Endothiodon

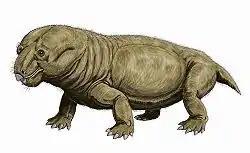
Restoration of "E. bathystoma"

The palate shows two distinct regions that are covered in minute foramina. These areas probably had a horny covering in life. The broad groove running along the tooth row on the dentary was probably also covered by a horny layer. It is possible that these regions allowed for occlusion where the upper teeth met the groove lateral to the lower teeth and the lower teeth met one of the regions of the palatine. This is still under scrutiny as the palatine region is short in comparison to the lower tooth row and the second horn covered area on the palatine does not oppose any structure in the lower jaw. Because the palatine region is shortened, effective occlusion for shearing would only be possible when the lower jaw was in a retracted position.